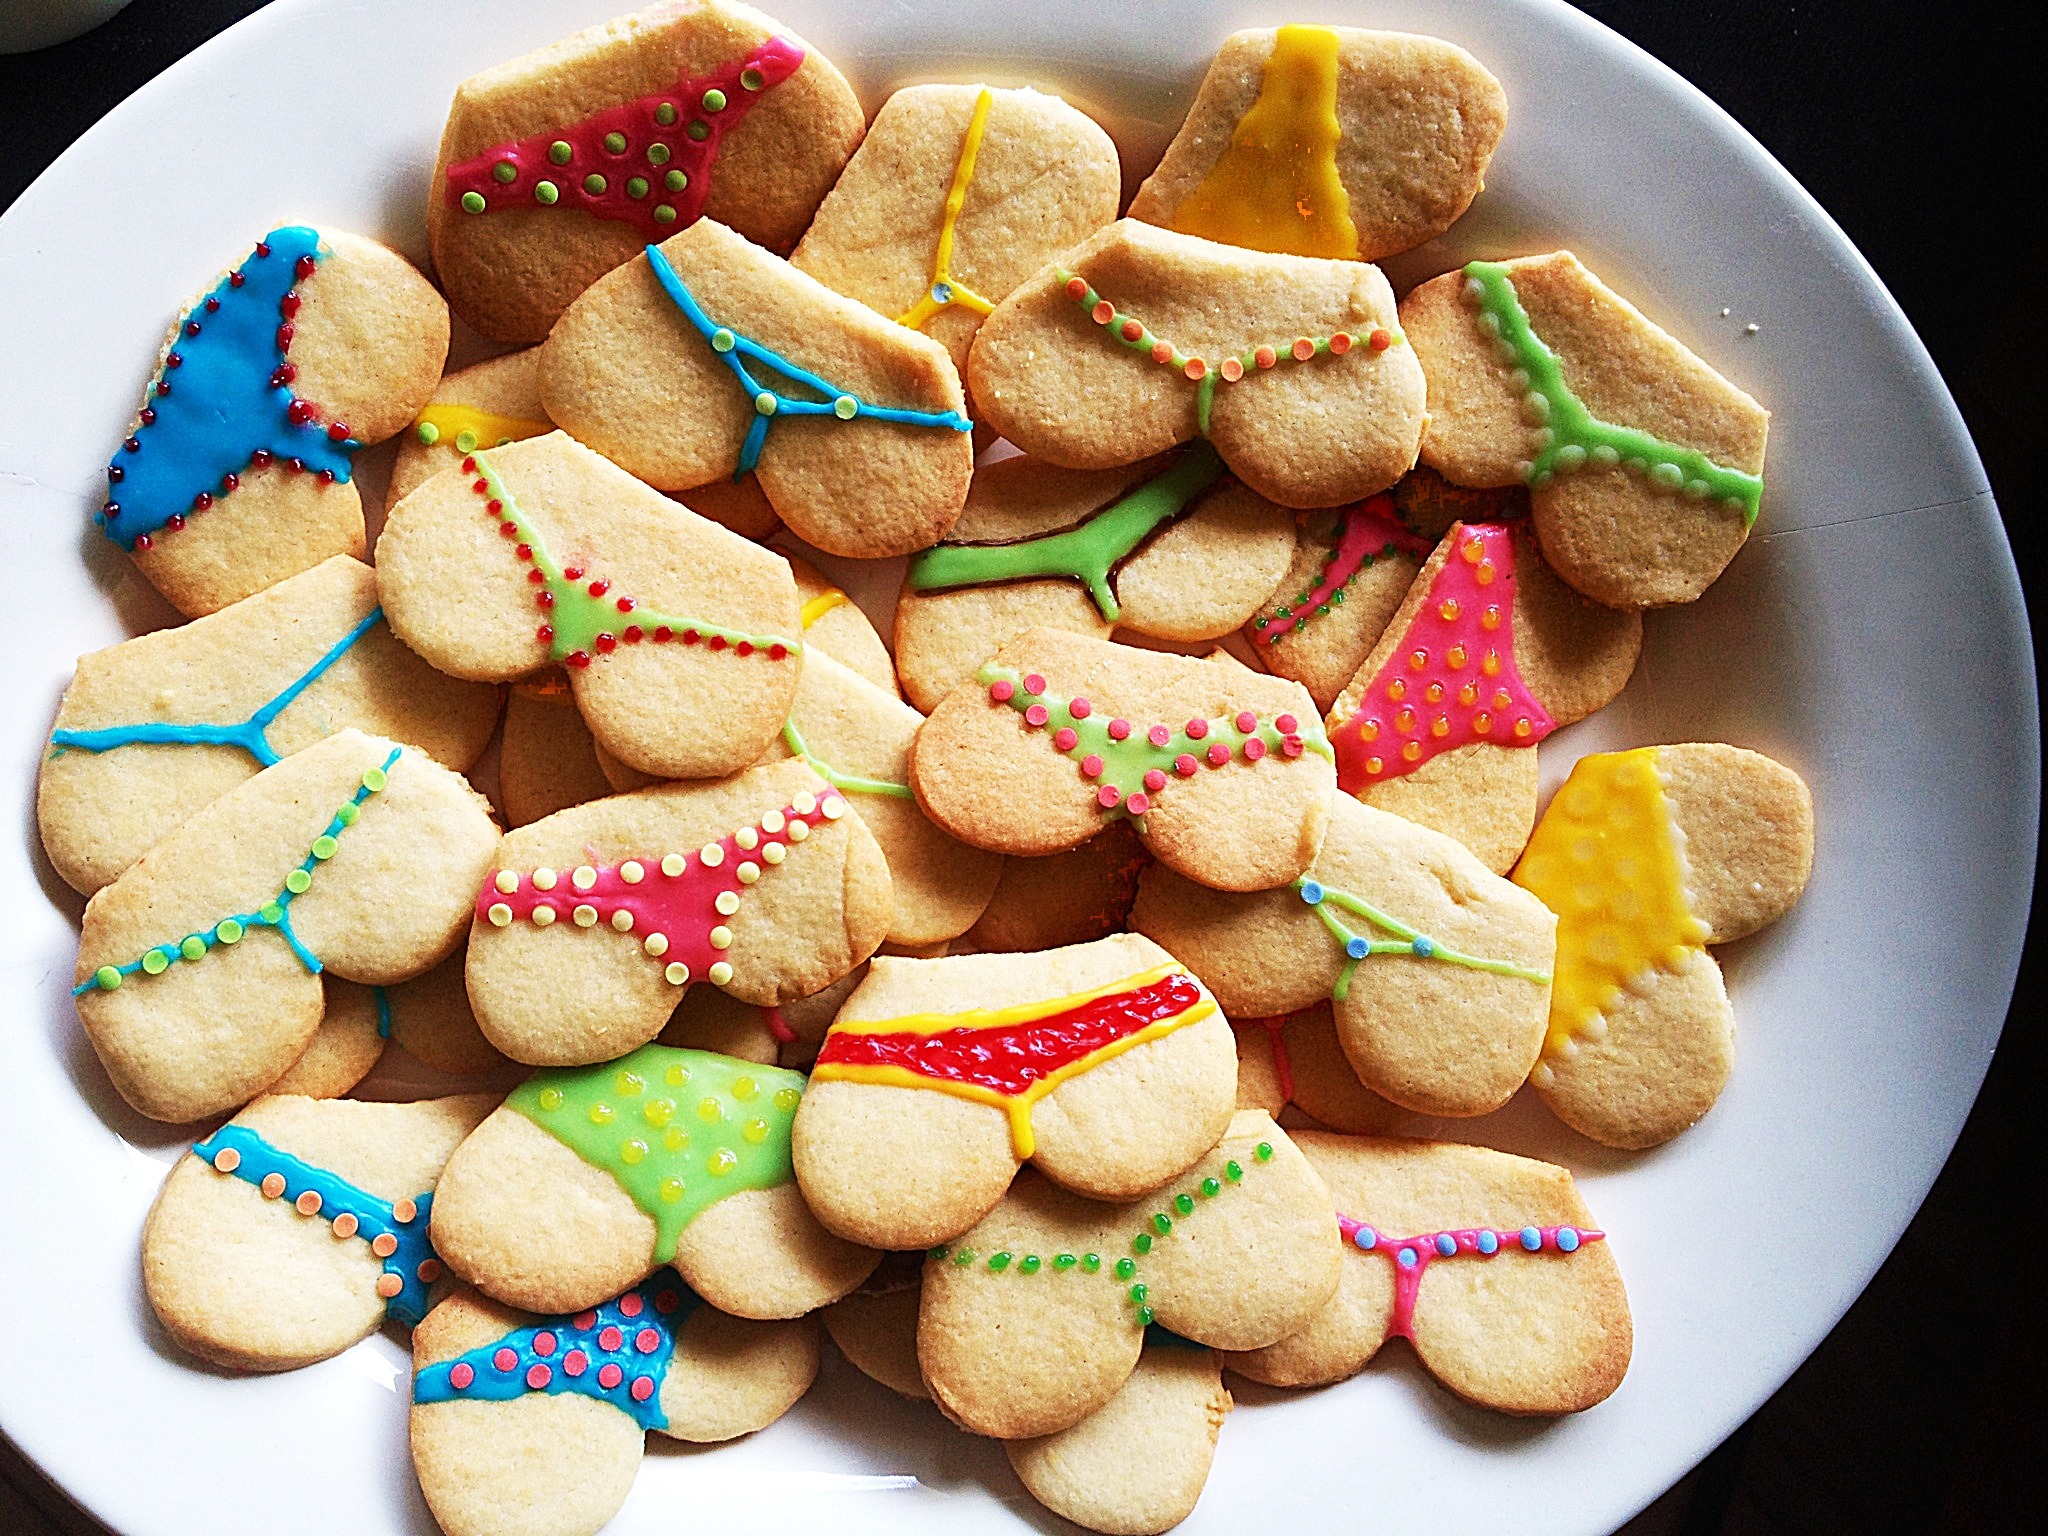
dish, meal, food, produce, colorful, breakfast, baking, christmas, cookie, macaroon, dessert, delicious, bake, cookies, icing, underwear, sweetness, reward, baked goods, butt, junk food, thong, snack food, cookies and crackers, petit four